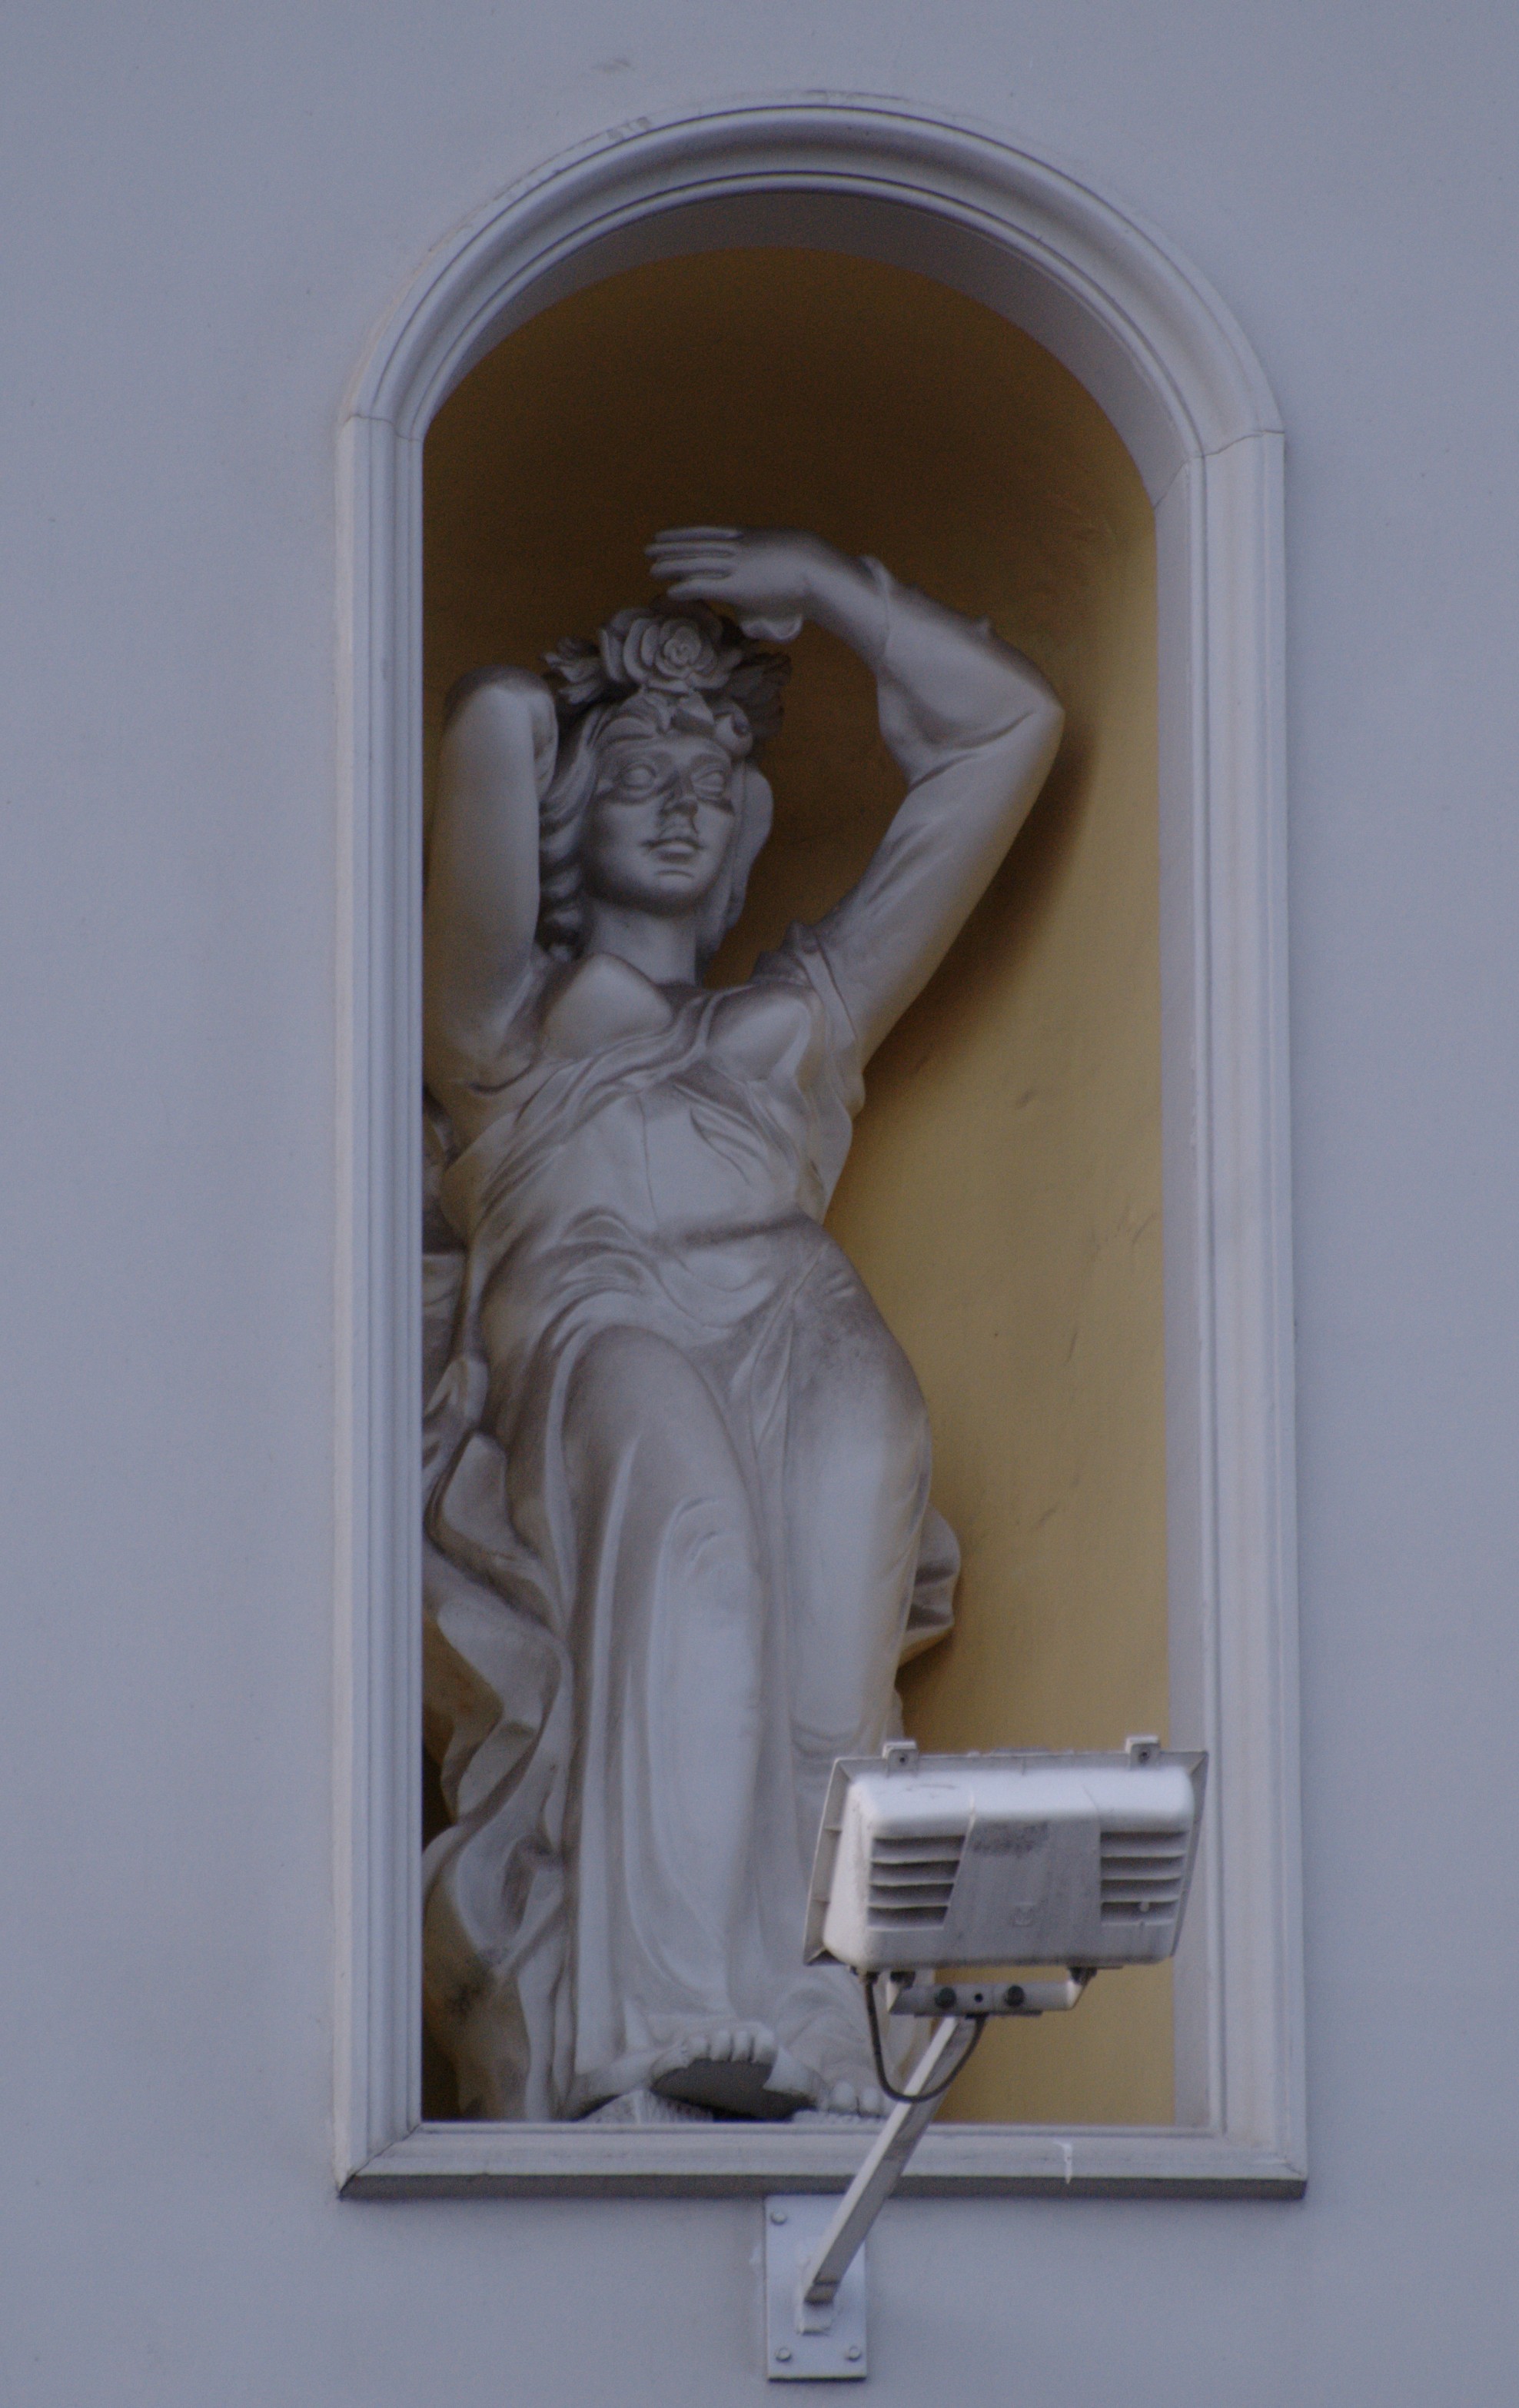
white, monument, statue, nikon, sculpture, art, picture frame, d80, relief, nikond80, modern art